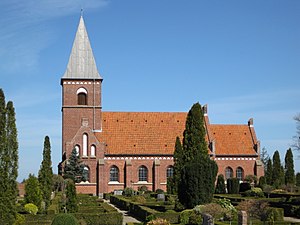
Ludvig Frederik Olesen / Værker
Hjallerup Kirke
Hjallerup Kirke i Brønderslev Kommune, Region Nordjylland.
Ludvig Frederik Olesen var en dansk arkitekt, som udførte de fleste af sine værker i samarbejde med O.P. Momme.